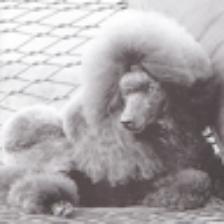
Label: NonHuman